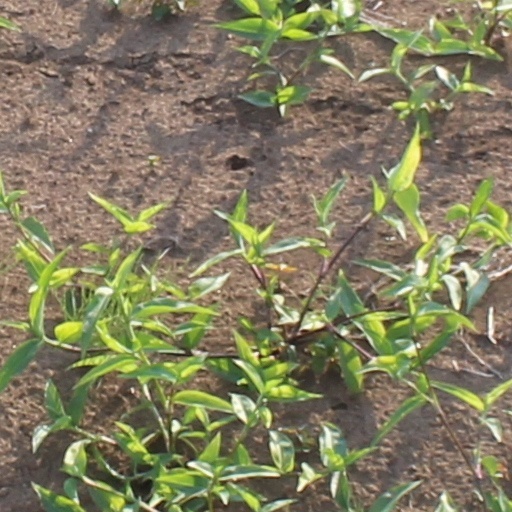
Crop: wheat